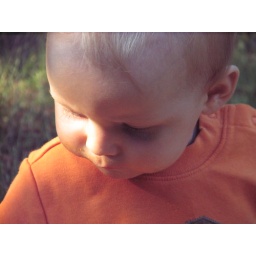
15/365 G masquerading as a boy in her orange tractor outfit